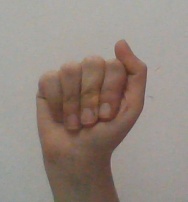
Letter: saad